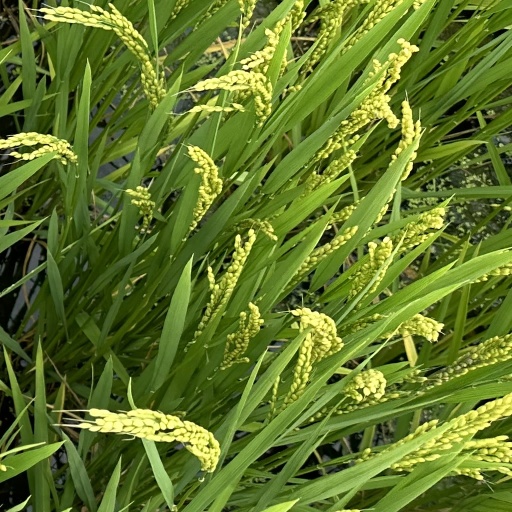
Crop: rice